Retiarius

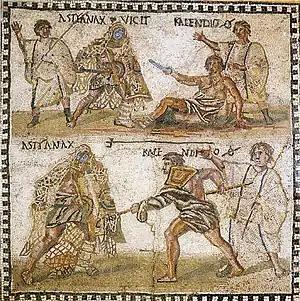
In the lower frame of this mosaic at the National Archaeological Museum in Madrid, the "retiarius" Kalendio captures the "secutor" Astyanax in his net. Nevertheless, in the upper image, Kalendio lies wounded on the ground and raises his dagger to surrender.

The "retiarius" was traditionally pitted against a "secutor" or, possibly on rare occasions, a "murmillo". Despite the disparity between the nearly nude net-fighter and his heavily armoured adversary, modern re-enactments and experiments show that the "retiarius" was by no means outmatched. His lack of heavy equipment meant that he could use speed and evasion to his advantage. He also fought with three offensive weapons to his opponent's one. The net-fighter had to avoid close combat at all costs, keep his distance, and wait for an opening to stab with his trident or throw his net. The name "secutor" means "pursuer" or "chaser", because this gladiator had to chase down the "retiarius". They were also known as "contraretiarii" ("those against the net-man"). The "secutor"'s strategy was to keep behind his shield ("scutum") and force his opponent into close combat so that he could strike with his sword. In close quarters, the net-man had only his "galerus" shoulder guard for defence; its design forced him to keep his head ducked down behind it. The "secutor"'s helmet greatly restricted his sight, hearing, and airflow. Coupled with the heavy weight of his arms and armour—the gear of a "murmillo", of which the "secutor" was a variant, weighed —this gladiator was in greater danger of exhausting himself in a long fight. One of the "retiarius"'s tactics was to jab at the "secutor"'s shield (the heaviest part of his equipment), forcing him to block and wear himself out.